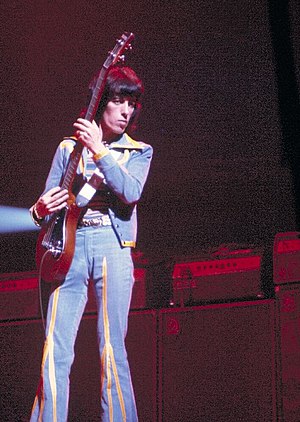
Bill Wyman
William George Perks bedre kendt som Bill Wyman var bassist i det engelske rock ’n’ roll band The Rolling Stones fra kort efter dens grundlæggelse i 1962 og indtil sin afgang i 1993.